Jean Tirole

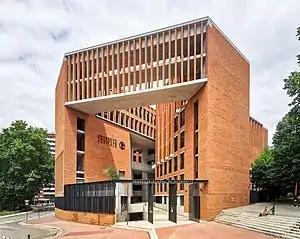
Toulouse School of Economics.

Tirole is chairman of the board of the Jean-Jacques Laffont Foundation at the Toulouse School of Economics, and scientific director of the Industrial Economics Institute (IDEI) at Toulouse 1 University Capitole. After receiving his doctorate from MIT in 1981, he worked as a researcher at the École nationale des ponts et chaussées until 1984. From 1984–1991, he was a professor of economics at MIT. His work by 1988 helped to define modern industrial organization theory by organising and synthesising the main results of the game-theory revolution "vis-à-vis" understanding of non-competitive markets.